Stolpersteine in Prague-Smíchov

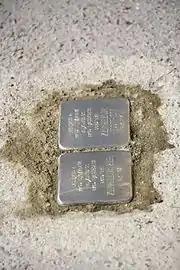
Stolpersteine for Josef und Petr Winternitz in Prag-Smíchov

The Smíchov district of Prague contains several Stolpersteine, stumbling blocks placed all over Europe in a project by German artist Gunter Demnig. They memorialise the fate of victims of the Nazis who were murdered, deported, exiled or driven to suicide.